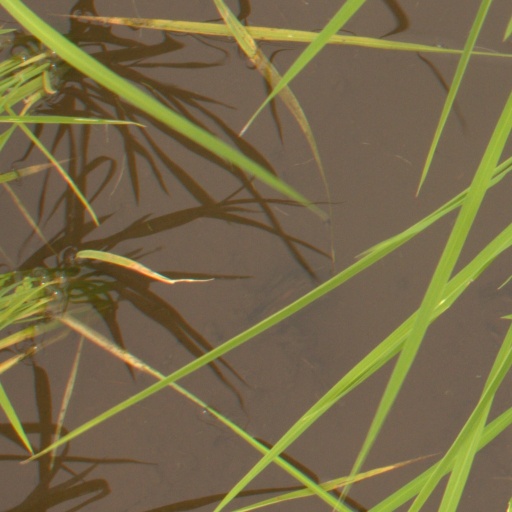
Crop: rice